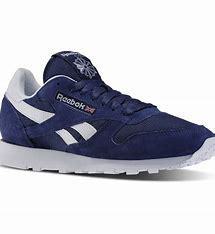
Brand: Reebok
Model: Cl Lthr